I Didn't Raise My Boy to Be a Soldier

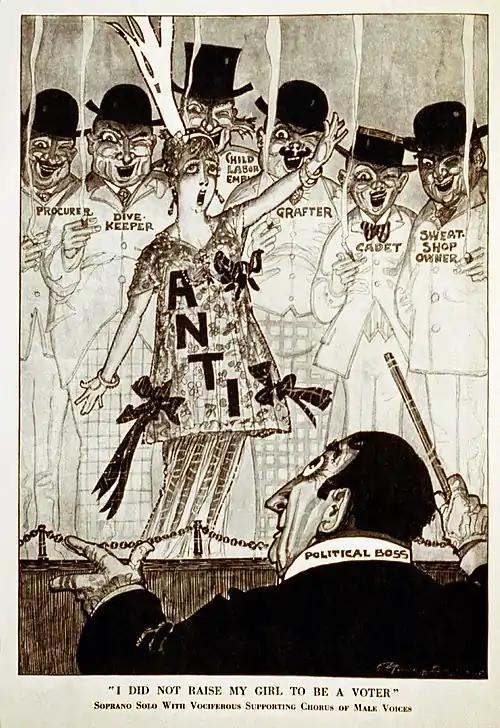
Cartoon "I did not raise my girl to be a voter" from "Puck", October 1915. The cartoon satirizes opponents of female suffrage

Harry Truman, then a captain in the National Guard, hated the song. He suggested that the place for women who opposed the war was in a harem, not in the United States.